Alpine Peace Crossing

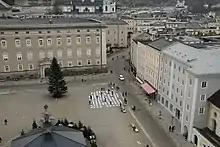
Memory in Salzburg, Austria.

In December 2020, for example, APC organised an action against Nazi-contaminated streets and squares in Salzburg. In the so-called "Memory against Forgetting", passers-by were invited to find out about streets and squares in the city that were still named after Nazis and to sort them in a memory game laid out on Residenzplatz. Since the beginning of 2021, an offensive street name has also been presented every week on the association's social media channels.